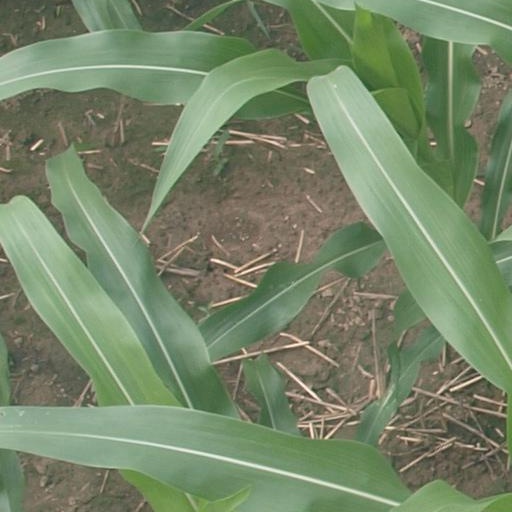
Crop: maize; corn